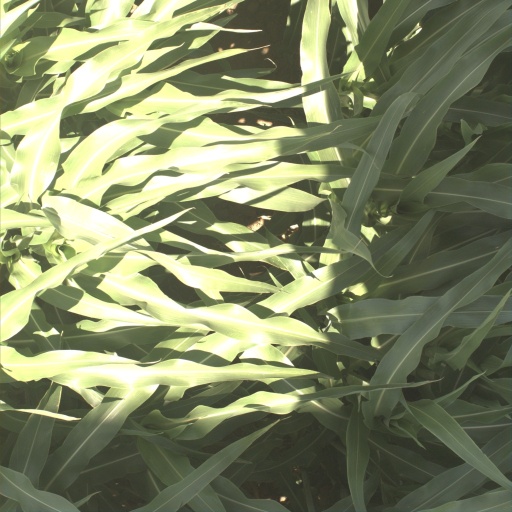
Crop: sorghum